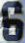
Number: 6